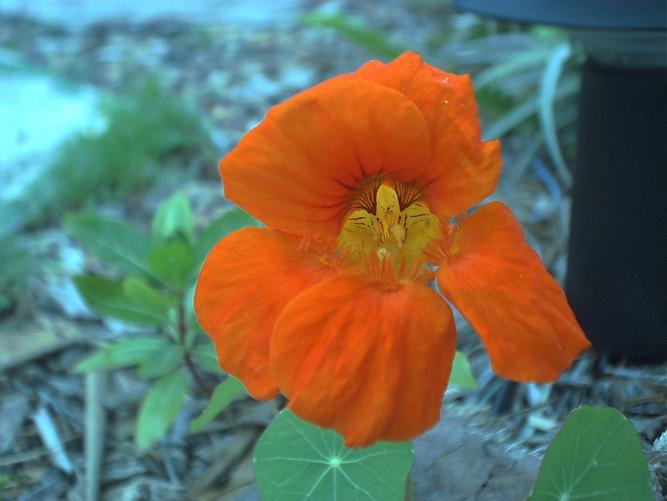
Label: watercress